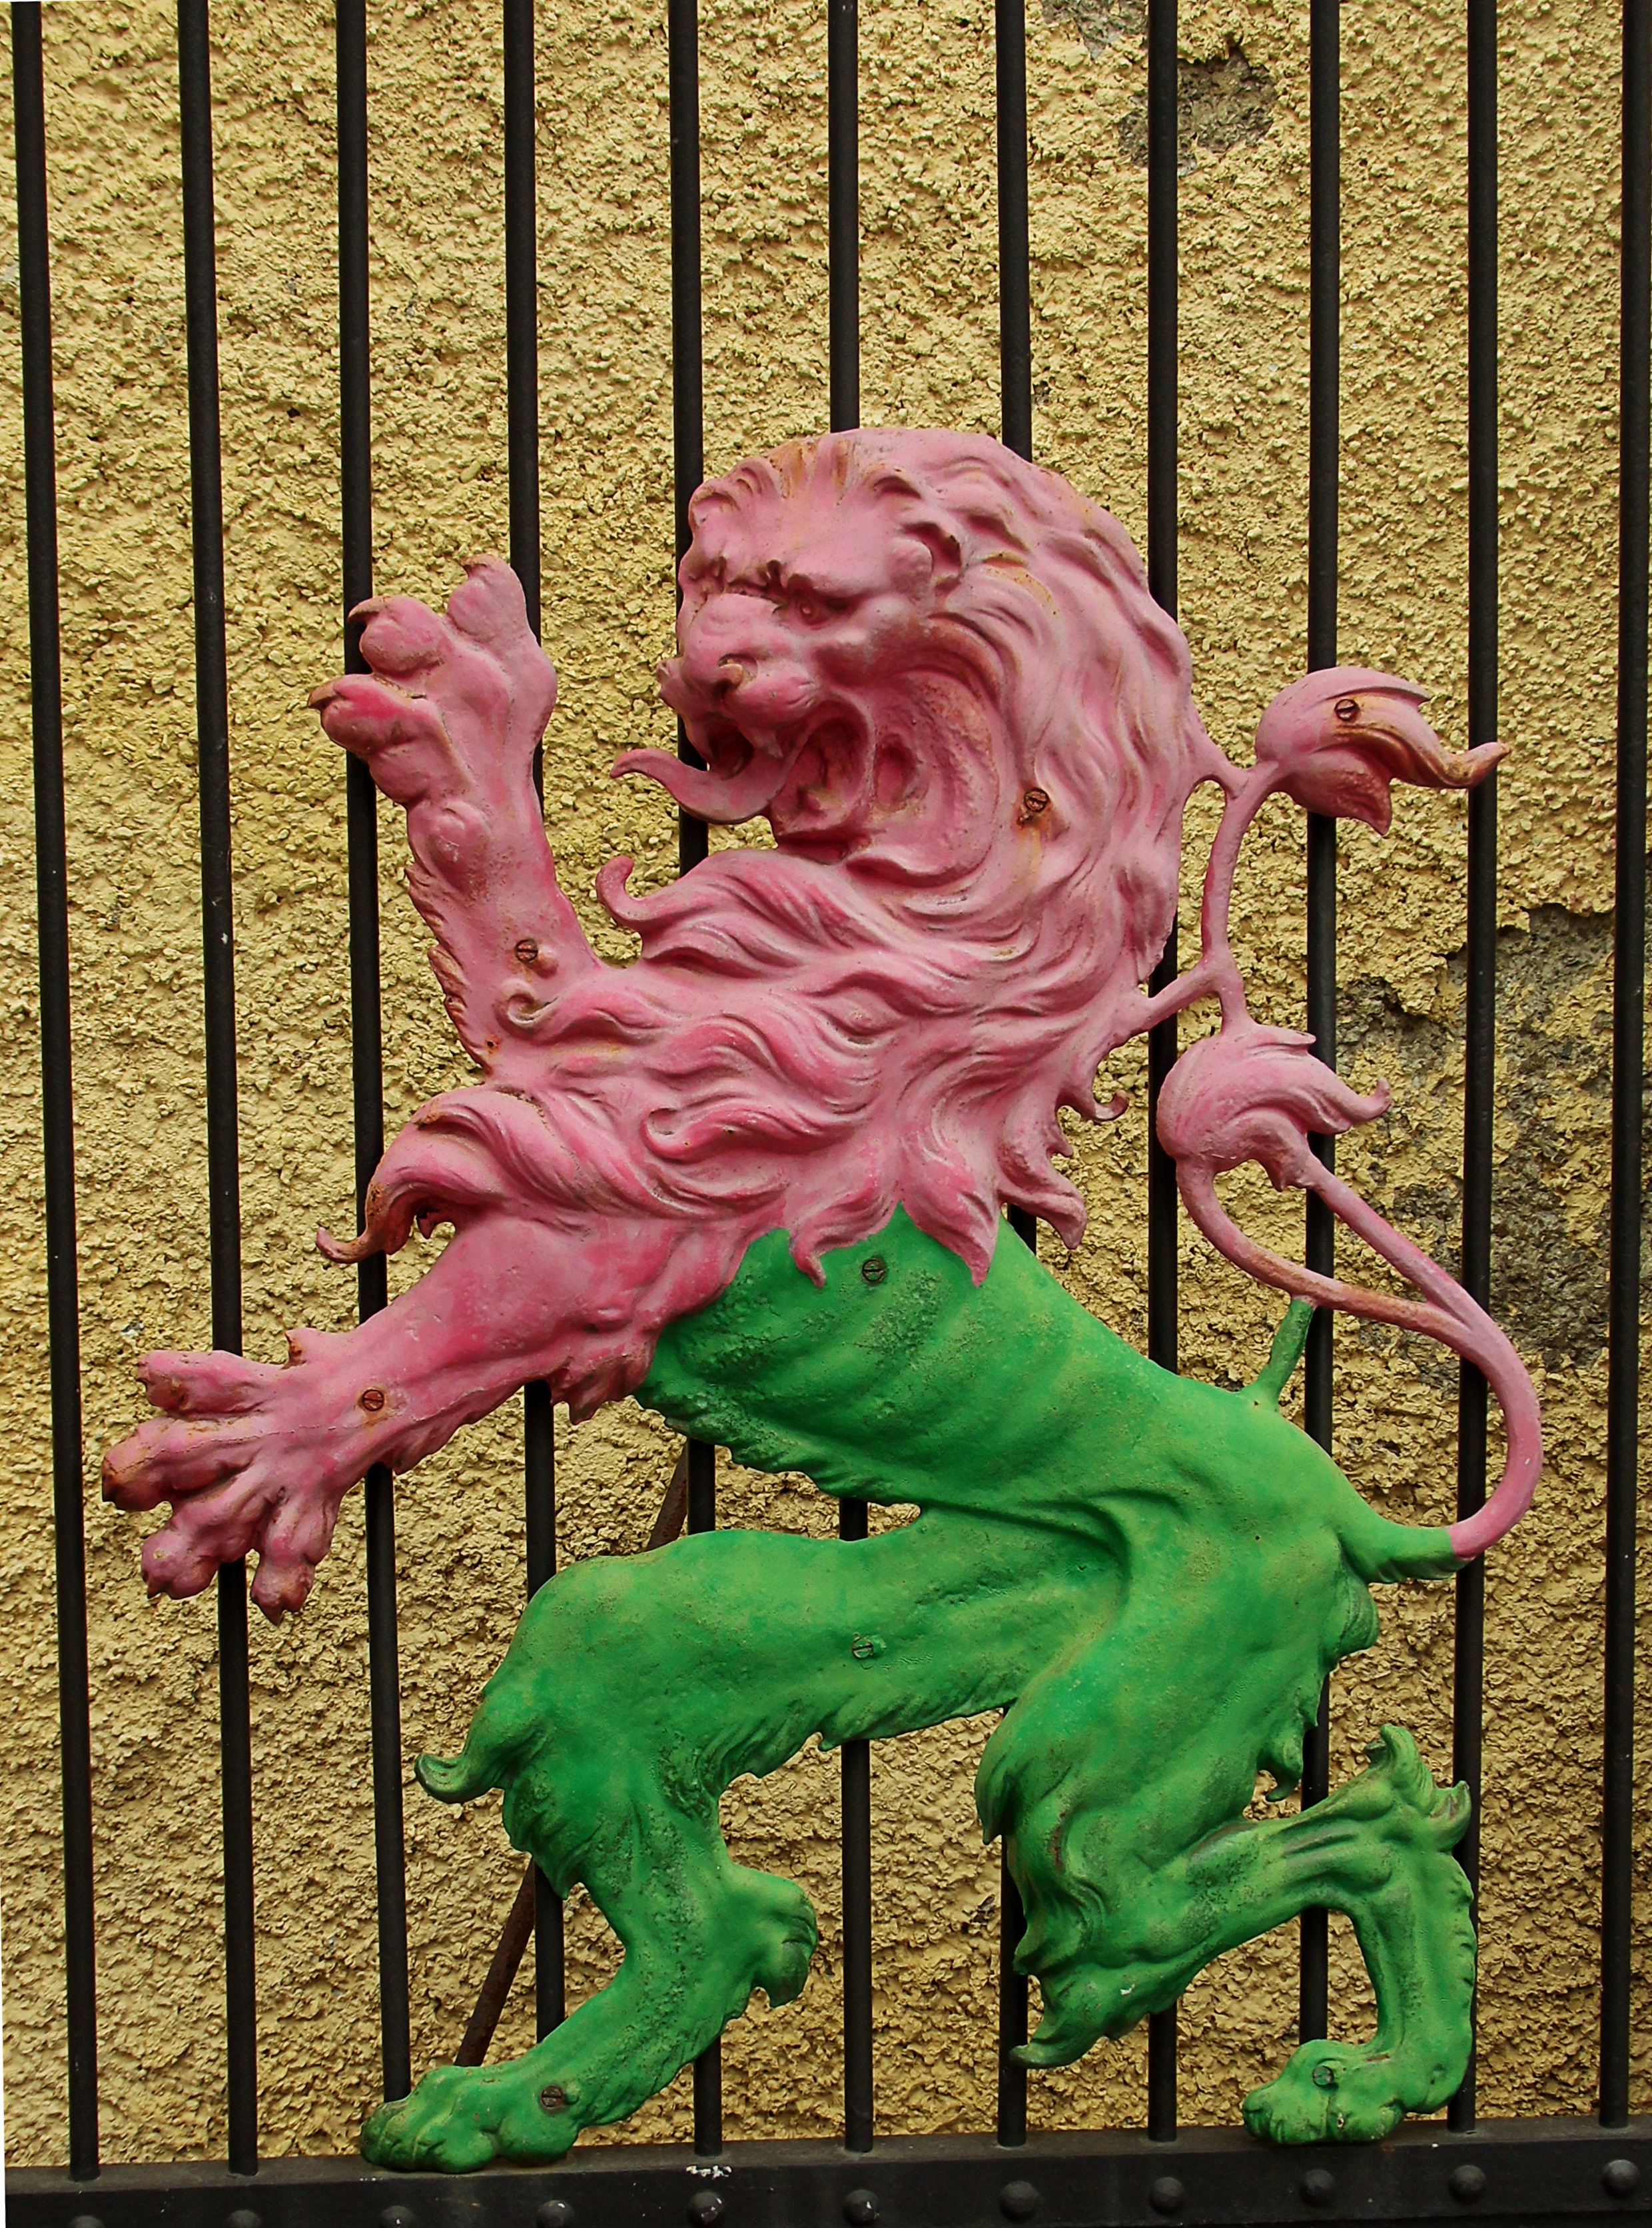
statue, color, lion, goal, sculpture, art, grid, blacksmithing, ore mountains, heraldic animal, bi color, schlo purschenstein